Jet fuel

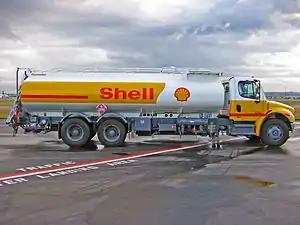
Shell Jet A-1 refueller truck on the ramp at Vancouver International Airport. Note the signs indicating UN1863 hazardous material and JET A-1.

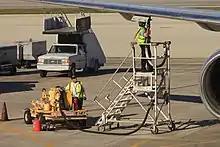
A US Airways Boeing 757 being fueled at Fort Lauderdale–Hollywood International Airport

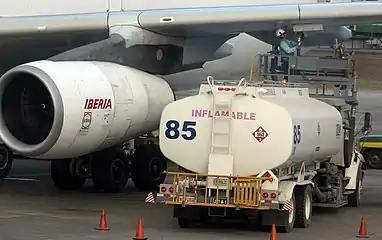
An Iberia Airbus A340 being fueled at La Aurora International Airport

Jet A specification fuel has been used in the United States since the 1950s and is usually not available outside the United States and a few Canadian airports such as Toronto, Montreal, and Vancouver, whereas Jet A-1 is the standard specification fuel used in most of the rest of the world, the main exceptions being Russia and the CIS members, where TS-1 fuel type is the most common standard. Both Jet A and Jet A-1 have a flash point higher than , with an autoignition temperature of .